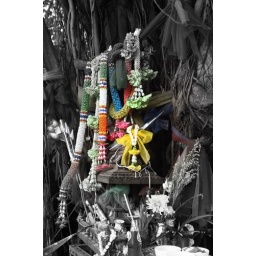
day 5 - last day. small shrine by a tree on khao san road